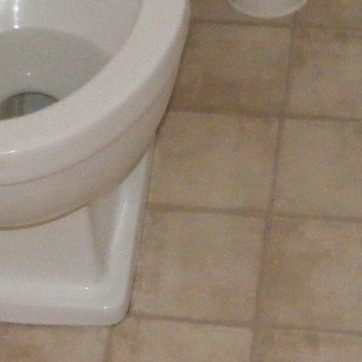
Material: tile